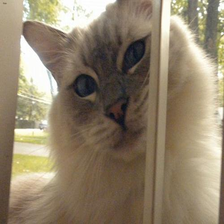
Species: cat
Breed: Ragdoll